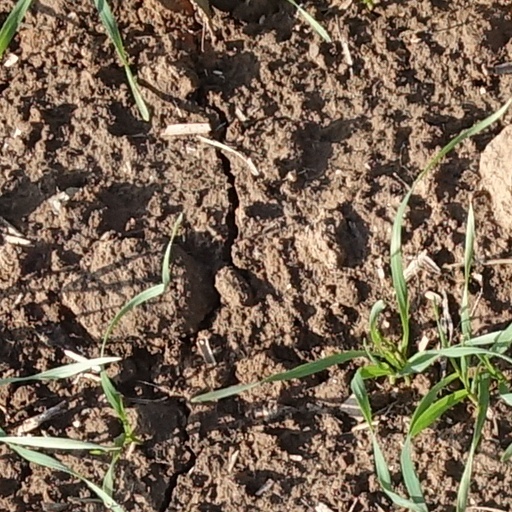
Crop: wheat